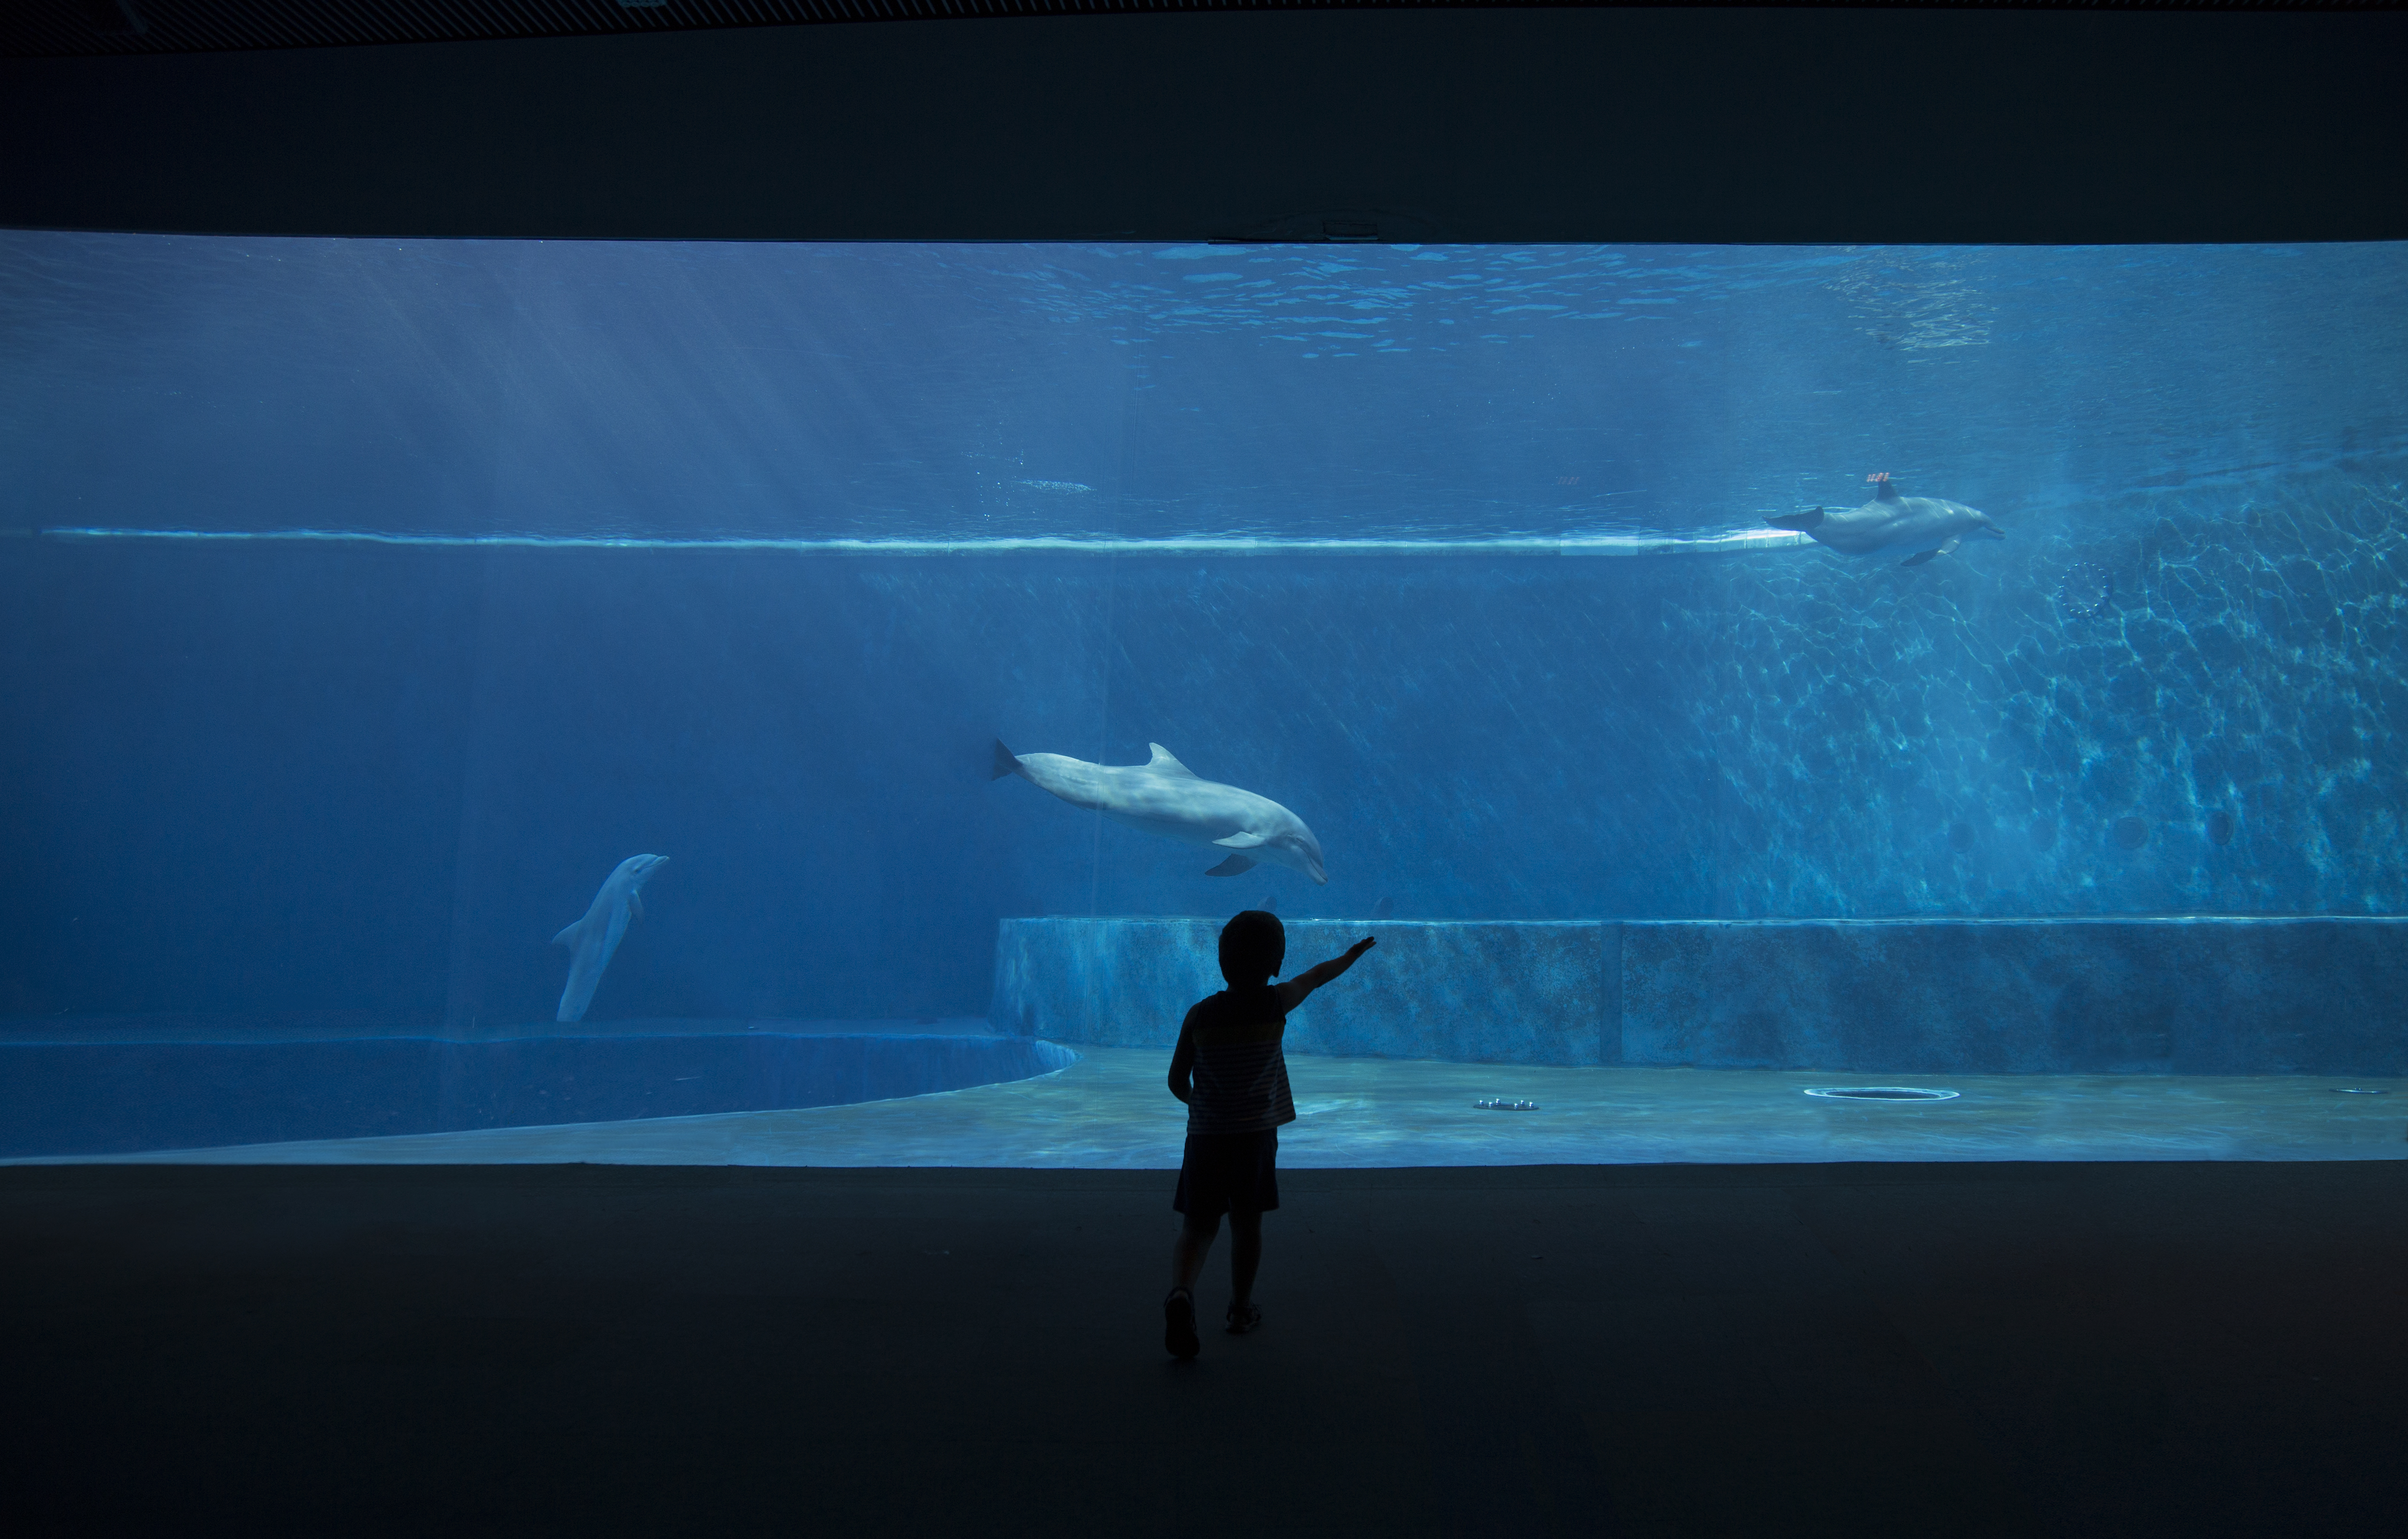
animal, aquarium, beautiful, capture, child, dolphin, education, entertainment, freedom, imagination, learning, marine, nature, observation, park, pool, science, shadow, silhouette, studies, summer, tourism, water, mammal, vertebrate, marine mammal, underwater, phenomenon, marine biology, whales dolphins and porpoises, sea, ocean, opera, computer wallpaper